Invisible Adversaries

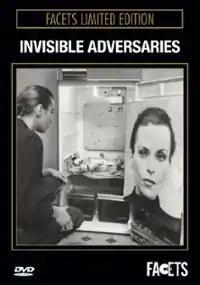
DVD cover

Invisible Adversaries is a 1977 Austrian experimental drama film directed by Valie Export, her debut feature film.